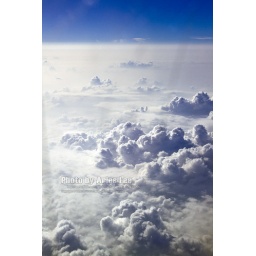
flying in the sky